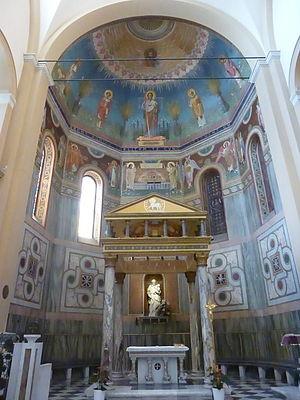
L'église San Giuseppe a via Nomentana est une église de Rome, dans le quartier de Nomentano, sur la via Nomentana.